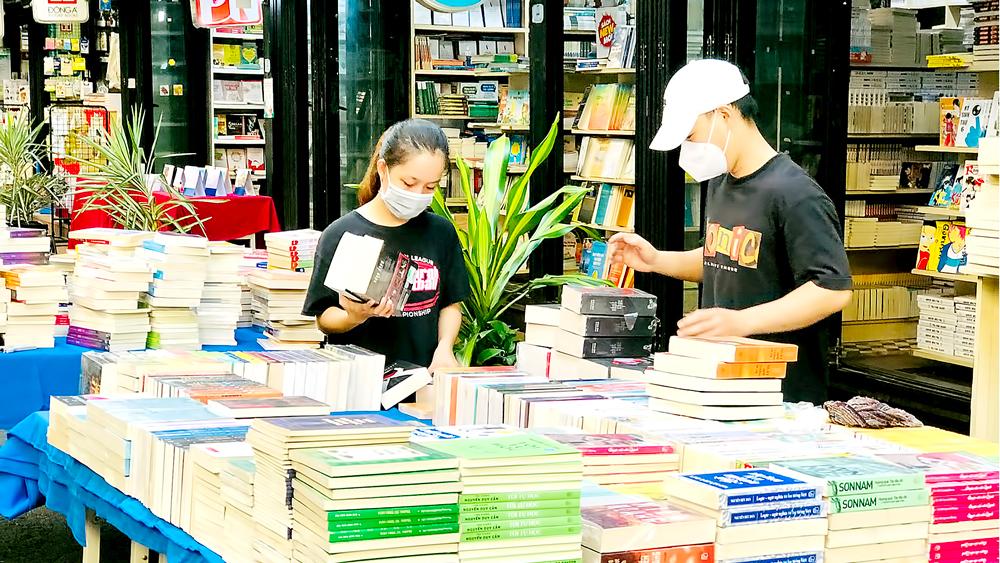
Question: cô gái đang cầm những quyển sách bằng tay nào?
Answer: cô gái đang cầm những quyển sách bằng tay phải